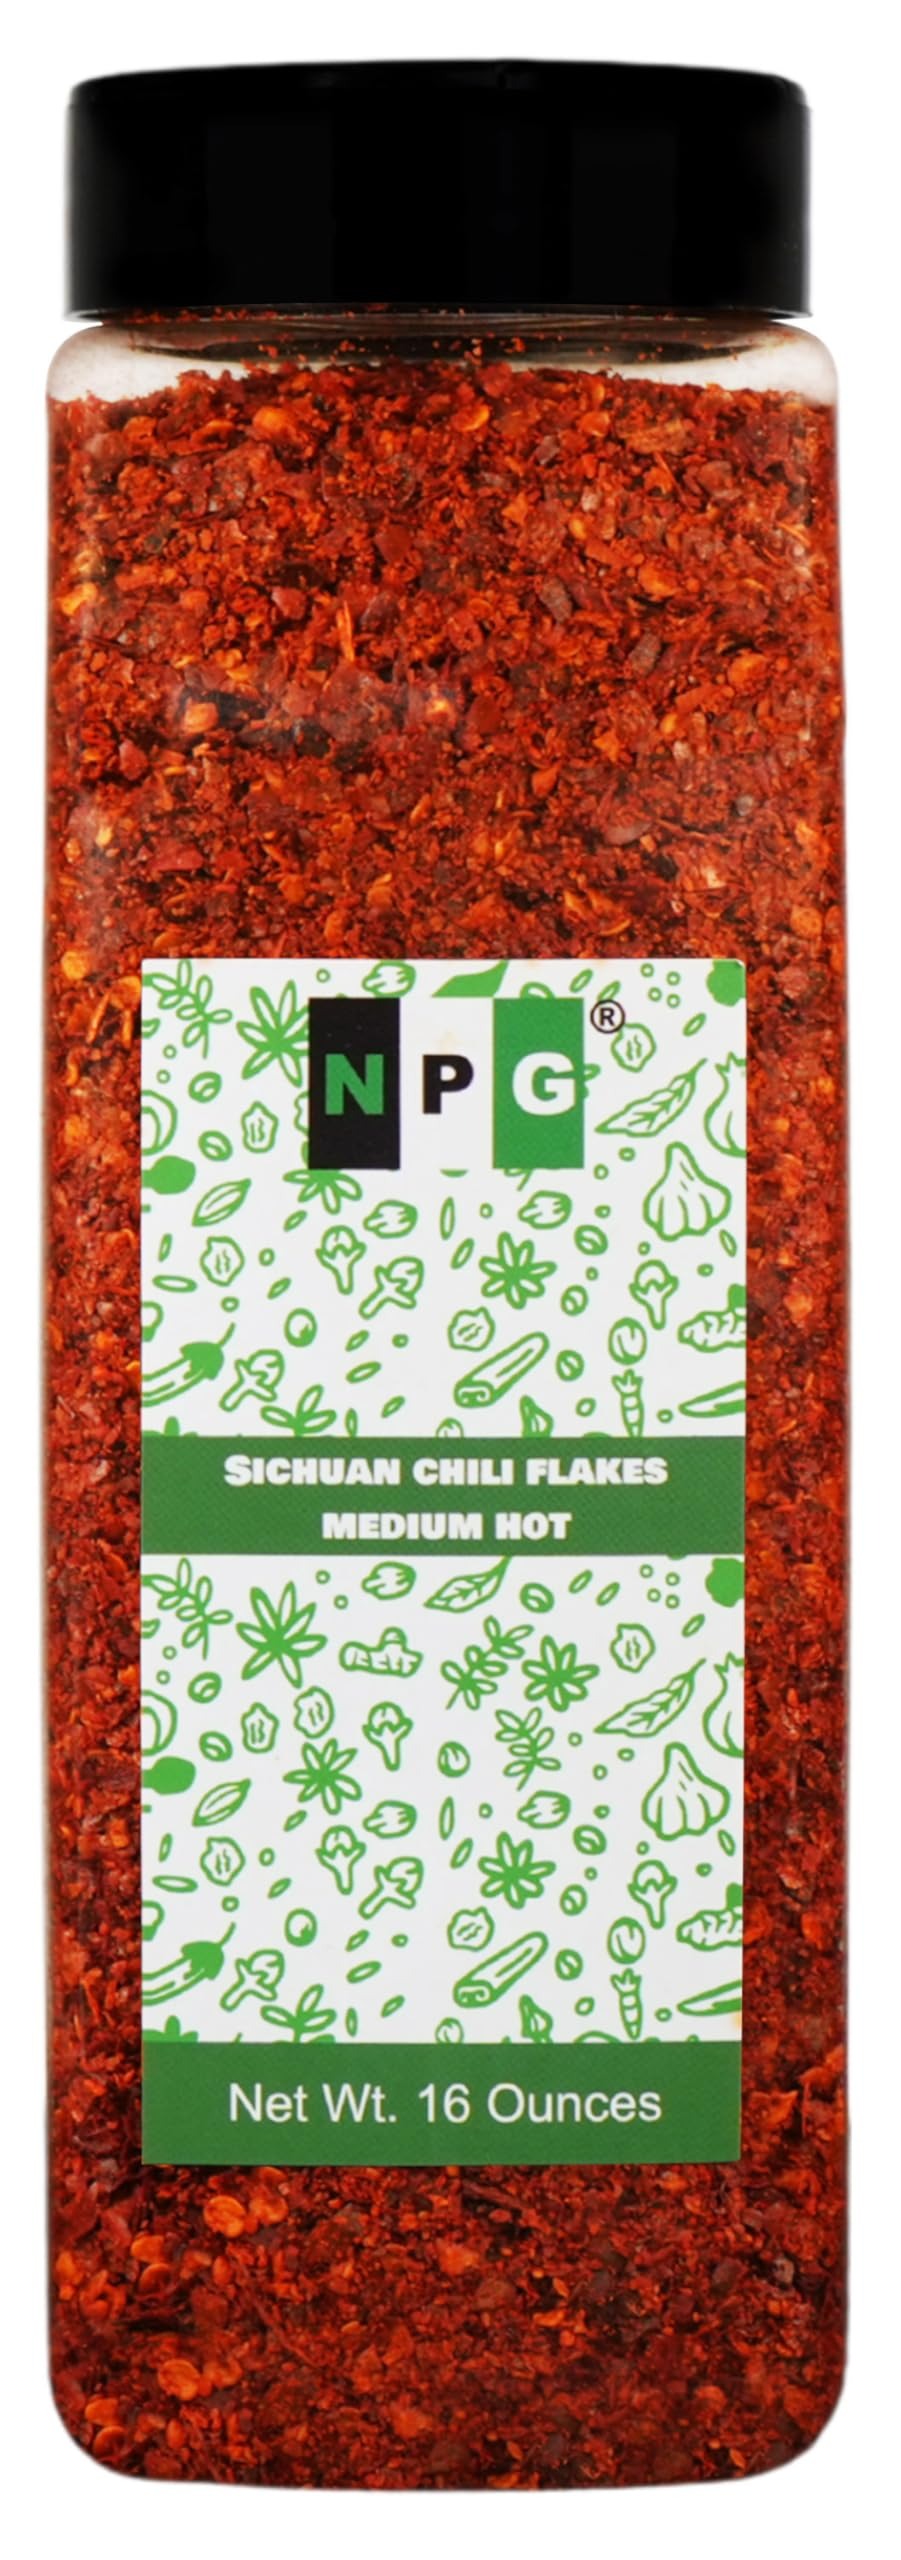
Item Name: NPG Authentic Sichuan Chili Flakes 1LB 16 Ounces, Medium Hot, Szechuan Crushed Red Pepper Flakes Powder Bulk, Spice Seasoning for Making Kimchi, Chili Oil, Stir-fry, Pizza, Salads, BBQ, and Tacos
Bullet Point 1: AUTHENTIC CHILI PEPPER FROM SZECHUAN: Bright reddish color, Sourced from Szechuan in China, A spicy addition to any dish. Used as a marinade or rub in restaurants and home gourmet cooking in Southeast Asian cuisine.
Bullet Point 2: MEDIUM HEAT AND RICH FLAVOR: Ground Sichuan chile pepper is naturally sun dried and has medium heat with sweet savory flavor. Deliver a slight-fruity, consistently spicy for Korean, Mexican, Chinese, and Thai cuisine.
Bullet Point 3: HAND SELECTED AND PACKED: Optimal levels of seeds and pods to deliver bold flavor and balanced heat. Premium quality ground dried chili are hand packed in bottle for easy storage and to ensure the highest quality, freshness and crisp.
Bullet Point 4: SPICE UP YOUR RECIPE: Red dry chili flakes is used to make kimchi, hot chili oil and hot sauce. Add red chili powder to casseroles, curries, stews, pizza, salads, tacos, soups and barbecue spice rubs with a strong kick.
Bullet Point 5: NATURAL PLUS GREEN PROMISES: This crushed szechuan chile pepper is 100% natural and non-irradiated. We never add any other ingredients in any proccess. All chilies are natural without additives, coloring or GMOs.
Value: 16.0
Unit: Ounce

Price: 14.95